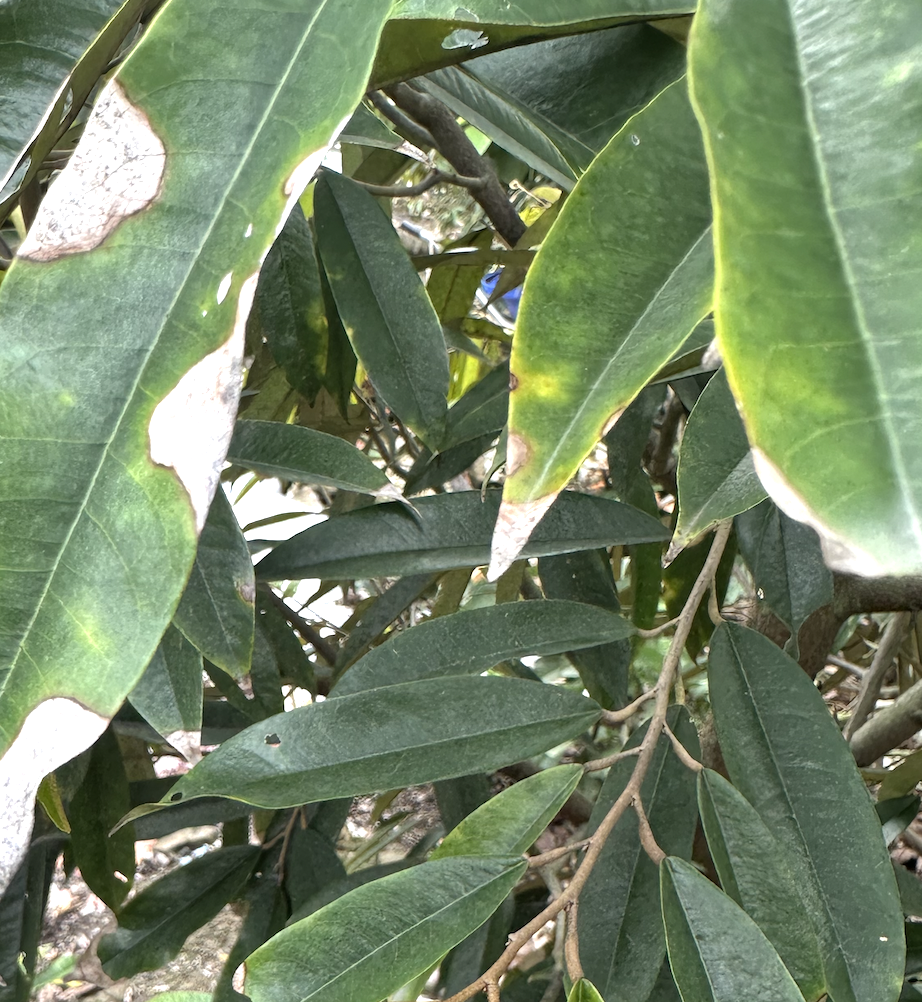
Label: anthracnose_disease